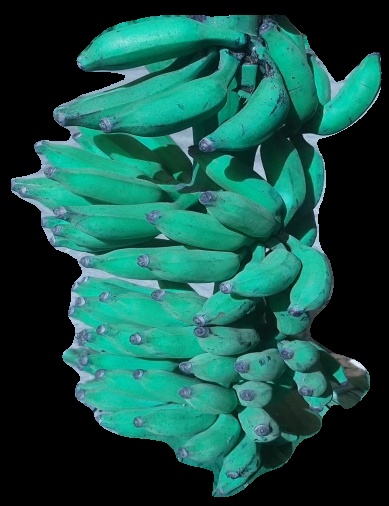
Variety: elakki-bale
Grade: grade3